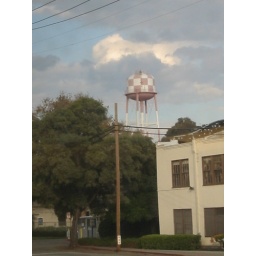
water tower landmark in Sunnyvale